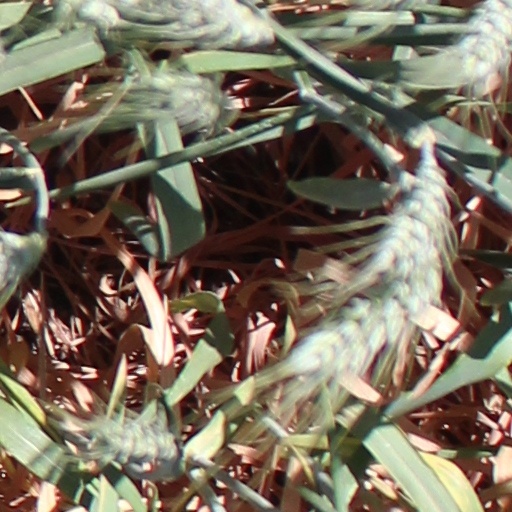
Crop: wheat